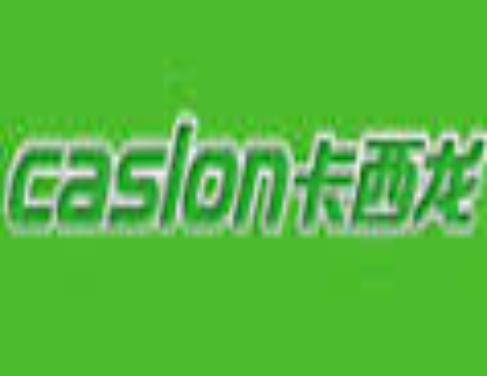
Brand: Caslon
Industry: Clothes